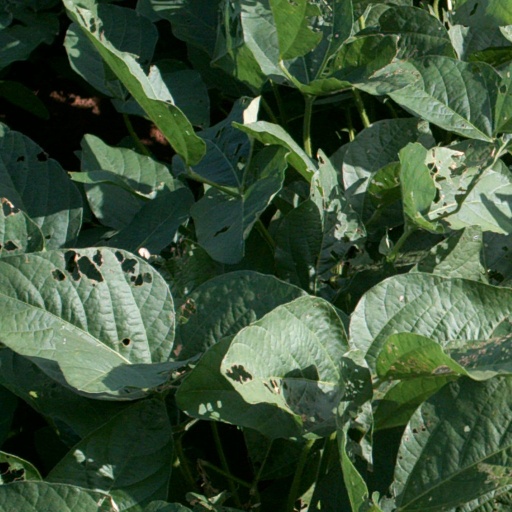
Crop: soybean